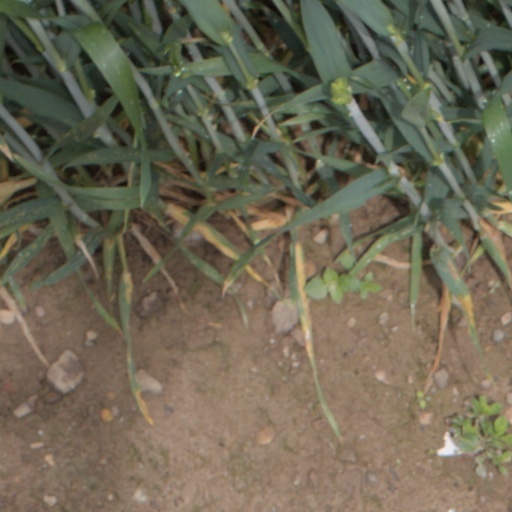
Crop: wheat